Battle of Ewloe

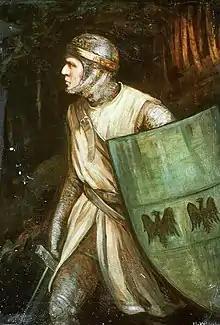

Following his coronation in 1154, Henry II sought to reassert royal authority over Wales and reverse Owain’s recent territorial gains. The king assembled a considerable army in Chester, supported by allies including Madog ap Maredudd of Powys, and Owain’s brother Cadwaladr ap Gruffudd (whom Owain had recently stripped of his lands in Ceredigion).